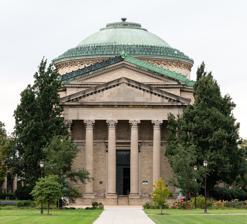
Building: Gould Memorial Library
Country: United States of America
Year built: 1900
Building in the Bronx, New York Gould Memorial Library General information Type Event space, former library Architectural style Neoclassical Address 1930 Sedgwick Avenue Town or city The Bronx , New York City Country United States Coordinates 40°51′31.5″N 73°54′50.3″W / 40.858750°N 73.913972°W / 40.858750; -73.913972 Current tenants Bronx Community College Named for Jay Gould Groundbreaking October 19, 1895 Completed 1900 Closed 1973 (as library) Client New York University Owner City University of New York Technical details Structural system Steel superstructure Material Brick and limestone facade Design and construction Architect(s) Stanford White Other information Public transit access Subway : 4 train at Burnside Avenue Metro-North : Hudson Line at University Heights Website www .bcc .cuny .edu /about-bcc /history-architecture /gould-memorial-library / U.S. National Register of Historic Places Designated September 7, 1979 Reference no. 79001567 Designated entity Hall of Fame Complex New York City Landmark Designated February 15, 1966 Reference no. 0112 Designated entity Facade New York City Landmark Designated August 11, 1981 Reference no. 1087 Designated entity Interior The Gould Memorial Library (GML; also nicknamed Gould) is a building on the campus of Bronx Community College (BCC), an institution of the City University of New York (CUNY), in University Heights, Bronx , New York City, United States. The building was designed by Stanford White of the firm McKim, Mead & White . Constructed between 1895 and 1900 as the central library of New York University (NYU)'s Bronx campus, it was part of the New York University Libraries system. The library is named after railroad magnate Jay Gould , whose daughter Helen Miller Shepard funded the project in his memory. Gould is no longer used as a library, instead serving primarily as an event space. Gould's facade and interior are New York City designated landmarks , and it is also listed on the National Register of Historic Places . Gould is arranged in the shape of a Greek cross and is surrounded by the Hall of Fame for Great Americans to its west. The library's main entrance is on the east side, where there is a portico with a Corinthian -style colonnade . The copper dome contains an ornamental frieze as well as an oculus at its center. Inside the entrance vestibule, a barrel-vaulted stair hall leads up to offices and a circular reading room. The ornately designed reading room contains two colonnades flanking two balcony levels; multiple Tiffany glass windows; a balustrade with sixteen statues; and a coffered ceiling . Originally, the reading room was surrounded by three levels of stacks and 18 seminar rooms. Under the library was a 600-seat auditorium. New York University's Bronx campus was developed in the 1890s. Construction on the library started in 1895 after Shepard anonymously donated $200,000. During much of the 20th century, NYU used the library for commencement ceremonies and other events. The university installed numerous busts of artists inside the library during the 1920s and 1930s. NYU built additional campus libraries in the 1950s due to a lack of space at Gould, and the auditorium was rebuilt after an arson attack in 1969. After NYU sold its Bronx campus to CUNY in 1973, the Gould Library was converted into an event space, and the library fell into disrepair. The auditorium was restored in 2000, and the library was further refurbished in the early 21st century. Site The Gould Memorial Library is on a high plateau in the University Heights neighborhood of the Bronx in New York City . The plateau is 170 ft (52 m) above sea level and overlooks the Harlem River immediately to the west. When Gould was built, the plateau had views of the Palisades to the west, Spuyten Duyvil to the north, Long Island to the east, and the South Bronx to the south. The modern site overlooks the Major Deegan Expressway , the Metro-North Railroad 's Hudson Line , and the Harlem River to the west. Gould was originally part of New York University (NYU)'s campus. Since 1973, Gould has been part of Bronx Community College (BCC), operated by the City University of New York (CUNY). The library occupies a land lot whose official address is 1930 Sedgwick Avenue. The library is flanked by the Hall of Languages to the south and the Hall of Philosophy to the north. The three buildings are placed at the top of the plateau. The building is about 30 ft (9.1 m) above Sedgwick Avenue , which runs directly to the west. The Hall of Fame for Great Americans runs to the west of the Gould Memorial Library, Hall of Languages, and Hall of Philosophy. The Hall of Fame, composed of a 630 ft-long (190 m) stone colonnade as well as a brick walkway, contains bronze portrait busts of prominent Americans. The Hall of Fame was designed to conceal the Gould Memorial Library's foundation. The portion of the colonnade next to the library is circular in plan. West of the Hall of Fame is a fountain facing Sedgwick Avenue. To the east, a promenade cuts across BCC's quad . The promenade originally extended to Ohio Field , but a student center was built between the library and Ohio Field in 1953. Architecture The Gould Memorial Library was designed by Stanford White of McKim, Mead & White and was built between 1895 and 1898 as part of the New York University Libraries system. It was the centerpiece of NYU's Bronx campus. Since 1973, it has been part of the BCC campus. Gould no longer serves as the campus library; it has been superseded by the Bronx Community College Library , which opened in 2012. Form and facade The library is shaped like a Greek cross ; this layout was also used for the Low Memorial Library , designed by White's colleague Charles Follen McKim . It measures four bays wide on each elevation . The corners of the building contain notches. To the north, west, and south are wings with pediments , each of which measures one bay deep and four bays across. The eastern elevation, facing the rest of the BCC campus, contains a portico with Corinthian columns. Each of the six columns in the portico is made of Indiana sandstone. The library, as well as the adjacent buildings, are clad with buff brick and limestone trim. Pink granite and soft-red copper were also used in the building's construction. The main entrance to the library is underneath the portico to the east. It contains bronze entrance doors, which were designed in 1921 and sculpted by White's son, Lawrence Grant White . The doors, consisting of eight relief panels, were designed by six sculptors who had worked with Stanford White. The remaining three elevations are made of Roman red brick, framed with pilasters made of limestone . The brick walls contain windows. Each of the windows is flanked by molded jambs and topped by entablatures . Above the building is a Composite-style cornice with antefixes . The top of the library contains a circular drum, above which is a saucer dome with an oculus at its center. There is also a composite frieze on the dome, decorated with garlands and pendants . The dome is covered with copper tiles. The lower section of the dome is divided into several stepped tiers. Surrounding the oculus are decorations such as antefixes. Several authors have likened the arrangement of the building, with its dome and porticoes, to the University of Virginia 's Rotunda . Interior Vestibule and stairs View down the main staircase, looking from the reading room toward the entrance vestibule Just inside the doors is a vestibule with bronze lamps on either side. The vestibule is decorated with stained-glass windows; a mosaic floor with red, yellow, white and black tiles; and a domed ceiling. There is a revolving door just inside the vestibule, which leads to a landing with a mosaic floor and wooden office doors. The side walls contain barrel-vaulted staircases descending to the basement. One of these staircases led to the auditorium. This stairway contained six marble panels with the inscription "The fear of the Lord is the beginning of Wisdom" in Hebrew, Greek, Latin, French, English, and German. A main staircase with 24 Tennessee marble steps ascends from the lower landing to the reading room. The main staircase is placed inside a stair hall with a barrel-vaulted, coffered ceiling. The design of the main staircase was inspired by a sketch that White had created in his youth. Inspiration was also derived from the Golden Staircase in the Doge's Palace and the Scala Regia in the Apostolic Palace . The staircase was designed to resemble an ascent toward knowledge, as the domed reading room could not be seen until a visitor reached the top of the staircase. Each of the steps is 12 ft (3.7 m) wide. The walls of the stair hall are clad with Portland stone to about two-thirds of the stair hall's height. A frieze with a scroll pattern, as well as pale-yellow panels of marble, runs atop the Portland-stone section of the wall. Each wall contains two stone pilasters, one near the bottom of the staircase and one near the top. There are bronze torchères attached to both sets of pilasters, above which are glass orbs providing illumination to the stairway. The top of each wall contains an entablature, above which rises the ceiling. The top of the stair hall contains an upper landing with a domed ceiling, similar in design to the lower landing. A green roundel of Tiffany glass is placed within the middle of the dome, and a glass lighting orb is suspended from this roundel. The walls of the upper landing are similar to those in the stair hall: Portland stone on the lower two-thirds of the wall and pale-yellow marble panels above. Directly in front of the stair hall is a doorway with an eared frame and a triangular pediment , which leads directly into the reading room. In addition, each side wall contains doorways to NYU's former administrative offices. The librarian's room is to the left while the chancellor's room is to the right. Above all these doorways are lunette openings with niches, each of which is large enough to fit a bust. Reading room View of the upper balcony (left) and dome (right) The circular reading room was designed as the centerpiece of the library and was surrounded by three levels of stacks . The outer wall of the reading room contains a colonnade of 16 triple-height engaged and fluted Corinthian columns. It is aligned with an inner colonnade of freestanding green Connemara marble columns. The colonnades flank a passageway with a floor of white, black, and yellow marble tiles; the passageway measures about 5 ft (1.5 m) wide. A skylight in the middle of the ground floor, measuring 15 ft (4.6 m) across, illuminates the former auditorium in the basement. There are three balconies immediately above the passageway. The second-level balcony contains an iron frame with a glass floor. The third-level balcony was decorated more ornately. Above the colonnades is a fourth-level balcony as well as the dome. First to third levels On the reading room's north, west, and south walls were alcoves with stacks, as well as doorways leading to seminar rooms and staircases. Each of the alcoves contained three tiers of stacks, each measuring 7.5 ft (2.3 m) tall. The alcoves were all divided vertically into three bays. On the first level, the outer bays of each alcove contained bookcases, while the central bay contained a swinging bookcase that doubled as a doorway. The names of academics and other intellectual figures are inscribed onto the walls of the reading room, above and below the bookcases. The second and third levels contained iron bookcases, gilded doors, and inscriptions similar to those on the first level. Above the stacks on the third level are red, green, and blue Tiffany glass panels. The reading room's entrance was flanked by card catalog desks. The loan desk was in the second alcove, counting clockwise from the main entrance (on the patron's left when they entered). The loan desk contained an inscription of a Latin phrase. White designed furniture for the reading room, which is no longer extant. The furniture was designed for a practical purpose; for example, the legs of the chairs and tables had rubber tips to prevent screeching. The center of the room contained a circular table surrounded by twenty-four seats. Radiating from the center were eight long and eight short tables; the short tables seated four people, and the long tables seated eight people. This gave the reading room a seating capacity of 120. The Connemara-marble inner colonnade surrounds the central section of the reading room, which is 54 ft 3 in (16.54 m) across. Each of the columns has a diameter of 3 ft 5 in (1.04 m). Between each set of columns were glazed cases for large books or portfolios. The columns were constructed in six sections and are placed atop white Vermont-marble pedestals . The tops of the columns have metal Corinthian capitals , painted by the Tiffany Glass and Decorating Co. in a gold color. These columns support an entablature and a balcony. The entablature contains a frieze with an inscription in all capital letters, which is derived from book 1 of John Milton 's poem Paradise Lost . There is an architrave with Greek frets beneath the inscription, as well as a cornice with brackets above. Fourth level and dome View of the columns and ceiling The balcony on the fourth level, above the colonnades, contains a plaster balustrade with openwork motifs, interrupted by 16 plaster pedestals with Tiffany glass mosaics. Atop these pedestals are plaster statues of female figures. The statues may represent four Greek figures related to learning: Polyhymnia (muse of sacred poetry), Calliope (muse of epic poetry), Mnemosyne (goddess of memory), and Urania (muse of astronomy). There are bookcases on the outer walls of the balcony, within the dome's drum. Another inscription in all capital letters, from the Book of Job , is placed above the drum and just beneath the dome. The dome is made of plaster and is divided into coffers, each with a rosette at its center. The coffers become progressively smaller near the highest point of the dome, above the middle of the room. The center of the dome originally contained a Tiffany-glass skylight, which has since been sealed. The skylight measured 23 ft (7.0 m) across. The top of the dome is either 70 ft (21 m) or 73 ft (22 m) above the main floor of the reading room. Other spaces Adjacent to the reading room were 18 seminar rooms, each of which was connected to a set of stacks. Each seminar room measured 18 by 14 ft (5.5 by 4.3 m) and contained two tables, which accommodated a total of four people. There were six seminar rooms on each of the first through third levels. The seminar rooms for the history and philosophy departments were on the first level. The language departments occupied the rooms on the second level. The seminar rooms for the various mathematics, sciences, engineering, and arts departments were on the third level. The library's holdings included a collection of 8,000 German-language books from an anonymous donor, as well as 3,000 Italian volumes from former NYU philosophy professor Vincenzo Botta . NYU's administrative offices, just outside the upper landing of the main stairway, contained fireplaces and wood-paneled walls. The librarian's office contained white mahogany. The chancellor's room had an oiled maple floor, as well as San Domingo mahogany wainscoting. Above those were two cataloguing rooms on the second floor and the periodical and newspaper reading rooms on the third floor. Under the reading room was a 600-seat auditorium, which originally served as the Gould Library's chapel. When the library opened, the New-York Tribune said the auditorium could fit 400 people and a theatre organ on the stage. The seats were arranged in an amphitheater layout, surrounding a stage. In addition, there were 18 professors' offices around the stage. Science professors occupied eight offices directly behind the stage; history and philosophy professors occupied five offices on one side; and mathematics professors occupied five offices on the other side. The auditorium was designed so it could be converted into stacks if necessary. After the auditorium was damaged by arson in 1969, Marcel Breuer redesigned it in a brutalist style. Also in the basement were large fans, which generated warm air in winter and cool air in summer. The air was circulated throughout the building via flues on each story. History What is now New York University was founded in 1831; its original campus faced Washington Square Park in Manhattan . NYU was a small college with less than a hundred students for its first half-century. NYU's vice chancellor Henry MacCracken began looking for alternate sites in November 1890. The formerly residential area surrounding Washington Square Park had evolved into a commercial neighborhood by the late 19th century, and MacCracken believed the growth of commerce would stymie undergraduate education. MacCracken acquired the estate of H. W. T. Mali, on a bluff in the Bronx along the Harlem River , in May 1891. He became NYU's chancellor the next month, in large part due to his acquisition of the Mali estate. The original purchase covered 22 acres (8.9 ha) and was subsequently expanded several times. Development Planning View up the main staircase, looking from the entrance vestibule toward the reading room In January 1892, MacCracken wrote a letter to White, asking the architect if he would be interested in designing NYU's Bronx campus. White's involvement was largely based on the fact that his father, Richard Grant White , had attended NYU. White originally planned to relocate NYU's original building "stone by stone" to the Bronx. The relocated building would contain a museum, library, and chapel; the Mali mansion would contain classrooms. In addition, two new structures were to have been constructed. This plan was deemed infeasible, as it would cost about the same as five new buildings, so NYU instead asked White to design a completely new campus. The campus was to contain science, language, and philosophy halls; a library; a chapel; and dormitories, all arranged around a quadrangle. Around the same time, MacCracken began raising money for the new campus. One of the donors to the new campus was railroad magnate Jay Gould , who was willing to fund the new campus but died at the end of 1892. White was formally hired to design NYU's new Bronx campus in November 1893, at the same time his partner Charles Follen McKim was hired to design the rival Columbia University campus in Morningside Heights, Manhattan . The banker Jacob Schiff had proposed that the two colleges merge, so he could give a large endowment to the combined colleges. Officials from both colleges ultimately rejected this proposal. By February 1894, White had outlined a plan for two classroom buildings flanking a domed central building. All structures would be made of yellow brick and limestone. The next month, the university sold its original building to fund the construction of the new Bronx campus. NYU's main campus at Washington Square continued to operate. Funding and construction Norcross Brothers began constructing the campus that April, and White was finalizing his plans for the library by the end of 1894. The first building on the new campus was the Hall of Languages, as that was the only structure for which funds had been procured. In May 1895, NYU received a $250,000 gift for the construction of the central building, which was to contain the library, museum, commencement hall, and administrative offices. The library would have capacity for a million books, while the commencement hall was to fit 1,000 students. The only stipulation of the gift was that the donor remain anonymous. The donor was Jay Gould's daughter Helen Miller Shepard , whose name was mentioned in the New-York Tribune in relation with a separate $20,000 gift for NYU's dormitories. Shepard was not publicly revealed as the donor until several years later, in December 1898. The library donation was part of $1.39 million in capital gifts that Shepard gave to NYU throughout her lifetime. As the central building of the new NYU campus, the library had the largest budget; the remaining buildings had simpler designs due to a lack of funds. The library's budget was influenced by the design, whereas the opposite was typically true. After Shepard's donation, NYU's library committee wished to host an architectural design competition for the library, inviting White, Richard Morris Hunt , Henry Janeway Hardenbergh , and George B. Post . Hunt, Hardenbergh, and Post all declined to participate. MacCracken initially did not seem to like the plans for the domed reading room and asked White to create alternate plans, a request to which White took offense. Hunt, who was hired to mediate the resulting dispute, sided with White. In mid-1895, MacCracken wrote a letter to White, requesting that the library be recessed behind the Hall of Languages. A groundbreaking ceremony for the library occurred on October 19, 1895, upon the dedication of the Hall of Languages. MacCracken continued to modify the design after the groundbreaking. In September 1896, he wrote that it was "rather bewildering" that $500,000 had already been spent on the library, even though it had not been fitted out. MacCracken also requested that the library be fitted out with green Connemara marble columns, rather than the "sham" marble columns in White's original plans. White's partner McKim had secured only two Connemara marble columns for Columbia's Low Library due to the small amount of Connemara marble available. After acquiring 16 columns for the Gould Library, White boasted that McKim had been unable to secure the same material for Columbia's library. The first event hosted at the library was a conference for the American Philological Association , which convened at Gould in July 1899. By the end of the year, the Gould Library was nearly complete; its construction had been delayed due to difficulties in securing the Connemara marble columns. NYU use The Gould Memorial Library shortly after it was completed in 1900 The library was completed in 1900. According to a New-York Tribune article from that December, all work had been finished except for the installation of some furniture. Within a month, the Tribune said of the library: "Hardly a week passes without major additions to it." A stained-glass window depicting justice, goodness, and power was also installed at Gould in early 1901. By the end of the year, Gould had 61,000 volumes, of which 5,000 had been added during the past year. The adjacent Hall of Fame was dedicated in May 1901, a year after Shepard had donated $100,000 for the hall. NYU started using the library's auditorium for commencement ceremonies in 1903. During the early 20th century, the library hosted free concerts, public-speaking contests, and Easter services. NYU approved plans for the Hall of American Artists at the Gould Library in the late 1910s. Sixteen busts of artists, painters, and sculptors were approved for the library's reading room. The first busts, commemorating American artists Carroll Beckwith , George Inness , and Clinton Ogilvie, were installed at the Gould Library in August 1921. That December, NYU officials dedicated a new set of front doors for the library, which had been manufactured in memory of Stanford White. Other busts at Gould included those of William Merritt Chase (1923); Augustus Saint-Gaudens (1925); James Abbott McNeill Whistler and Samuel Morse (1928); Francis Davis Millet , Elihu Vedder , Charles Webster Hawthorne , and Charles Grafly (1934); and Charles Henry Niehaus (1938). A bust of NYU chancellor Elmer Ellsworth Brown was installed in the chancellors' office in 1932, following his retirement. The library's auditorium continued to host commencement ceremonies for students who were graduating with baccalaureate degrees . Starting with the 1943 ceremony, overflow seating was placed outside the library due to the growing number of guests at the annual ceremonies. During the late 1940s and early 1950s, the Gould Library also hosted pie-throwing contests to raise money for various student organizations. The library was also used for exhibits in the mid-20th century, such as a display of printing mediums and a showcase of old maps of the Bronx. The James Arthur Museum of Clocks and Watches, which opened in the basement in 1950, operated for at least a decade. NYU built additional libraries in the 1950s, since the Gould Library could no longer accommodate all of NYU's collections. By the early 1960s, NYU's Bronx campus had 5,000 students, just over 10 percent of the university's total enrollment. Though the Bronx campus was the more prestigious of NYU's two campuses, its facilities were in dire need of upgrades. NYU announced a $75 million capital expansion plan for its campuses in 1961, including $1 million for a renovation and expansion of the Gould Library. The university started fundraising in 1964 and had obtained most of the necessary funds within three years. The New York City Landmarks Preservation Commission (LPC) designated the exterior of the Gould Library as a city landmark in March 1966. The NYU campus was the site of several student protests in the late 1960s. Amid this unrest, Gould's auditorium was severely damaged by arson in April 1969, though the main library was not damaged. At the time, Gould had 300,000 books. Marcel Breuer redesigned the auditorium in a brutalist style; the original ornamentation was removed and a wall was constructed in front of the balcony. CUNY use The rotunda as viewed through a broken Tiffany-glass window The number of students at the Bronx campus decreased by 40 percent from 1968 to 1973, creating a large financial deficit for NYU. The New York state government recommended in February 1972 that NYU sell its Bronx campus, and governor Nelson Rockefeller authorized the sale three months later. New York City's public university system, the City University of New York (CUNY), acquired the campus in early 1973 for $62 million, moving Bronx Community College there. BCC moved onto the campus that September. BCC did not use the building as a library, since the stacks were arranged inefficiently, although BCC still used the auditorium for assemblies. The reading room was only used occasionally for parties and other events. The Gould Library was added to the National Register of Historic Places in 1979, as part of the Hall of Fame Complex, and the LPC designated the library's interior as a New York City landmark in 1981. The Gould Library fell into disrepair during the late 20th century. The library's upkeep was funded through grants from politicians, as well as payments from filmmakers who used the library as a filming location. One issue was that, since the library building had few emergency exits, it had a very low seating capacity . In 1996, BCC hired the firm of Platt Byard Dovell to restore the auditorium, and it hired William A. Hall Partnership to design a rehabilitation of the roof. The basement auditorium was restored to its original appearance in 2000 after Bronx borough president Fernando Ferrer allocated funding for the project. Ferrer also provided funding for a new sound and lighting system for the library. The J. Paul Getty Trust granted $228,000 for the restoration of the Gould Library and other buildings on the BCC campus in 2004. By then, dirt had accumulated throughout the library; the bookshelves were dangling from the walls; and the skylight atop the reading room was covered by a sheet. Additionally, the steel superstructure of the library had corroded because the steel beams were not galvanized . Conservators used the funds to research the library's history, examine the building's condition, and create a preservation plan. In 2012, the National Park Service designated the BCC campus, including the Gould Memorial Library, as a National Historic Landmark . BCC was the first community college in the United States to be designated as such. By 2015, a group called Save Gould Memorial Library was advocating for the building to be restored and reused. A spokesperson for Bronx Community College said, "It matters to CUNY, but we've got to keep heat going for students." The city had provided $4 million for the restoration of the library building, and the Extell Development Company provided additional funds for the digitization of the library's original blueprints. Save Gould Memorial Library estimated that the renovation would cost $50 million. One of the largest issues was the deteriorated condition of the drum, as the entire dome could collapse if the drum were not repaired. BCC began restoring the library in the early 2020s. Gould's dome and oculus were restored at a cost of $18.3 million, and an exit stair was added for $2 million; both projects were completed in May 2023. Impact View of dome According to a 1921 article in The New York Times , the reading room had been "declared by some critics to have no superiors outside of St. Paul's in Rome". Paul Goldberger described the library in 1984 as a "kind of pantheon , surrounded by the long, curving colonnade of one of the most remarkable places in New York". Three decades later, Christopher Gray of the Times described Gould as "full of brilliant flashes of excitement, like lightning bolts in a grand thunderstorm", in contrast with McKim's design for the Low Library. Columbia University architectural professor Andrew Dolkart said in 2005: "The interior is among the most dramatic and most magnificent in America." A model of NYU's University Heights campus, including the Gould Memorial Library, was displayed at the Louisiana Purchase Exposition in St. Louis in 1904. The library was separately featured in an exhibition presented by the Bronx Museum of the Arts in 1986. The Gould Memorial Library, along with other buildings on the BCC campus, has frequently been used as a filming location. The library has been shown in films such as Sophie's Choice (1982), The Thomas Crown Affair (1999), and A Beautiful Mind (2001). Additionally, the United States Postal Service issued postage stamps depicting notable works by American architects in 1981. The Gould Library was depicted on the stamp representing Stanford White's work. See also List of New York City Designated Landmarks in the Bronx National Register of Historic Places listings in the Bronx References Notes